Aralar Range

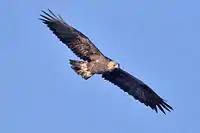
Golden eagle

The materials that dominate are clay, marl, sandstone and limestone. Except for quaternary period coatings, all the materials are from the Jurassic and Cretaceous eras. The original limestone reefs create the element of ruggedness of the range. Two examples are the Txindoki relief and the Ataun dome structure. Sandstone is found to the north and south of the range. Glaciated areas with small frontal moraines at one to two km from the cirque have been found.